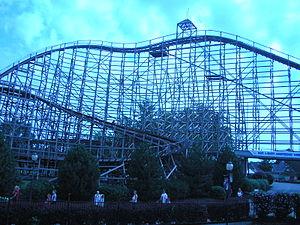
Aérocity Parc Aujourd'hui connu sous le nom Parc Avenue
Six Flags Darien Lake est un complexe de loisirs situé entre Buffalo et Rochester à Darien, New York, aux États-Unis.